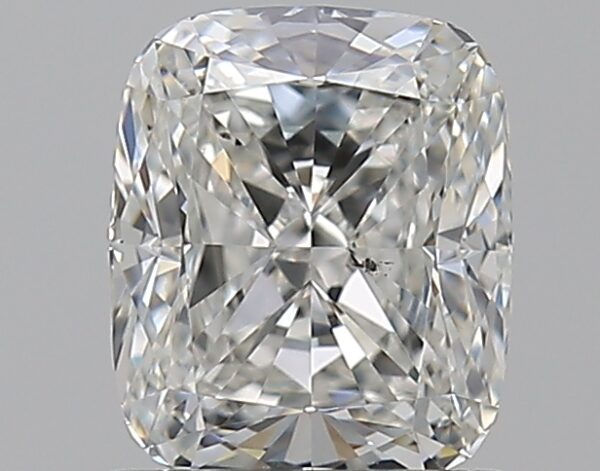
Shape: cushion
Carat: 1.03
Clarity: SI1
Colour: G
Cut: EX
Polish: EX
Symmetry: VG
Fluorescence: N
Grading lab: GIA
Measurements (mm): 6.26 x 5.27 x 3.59